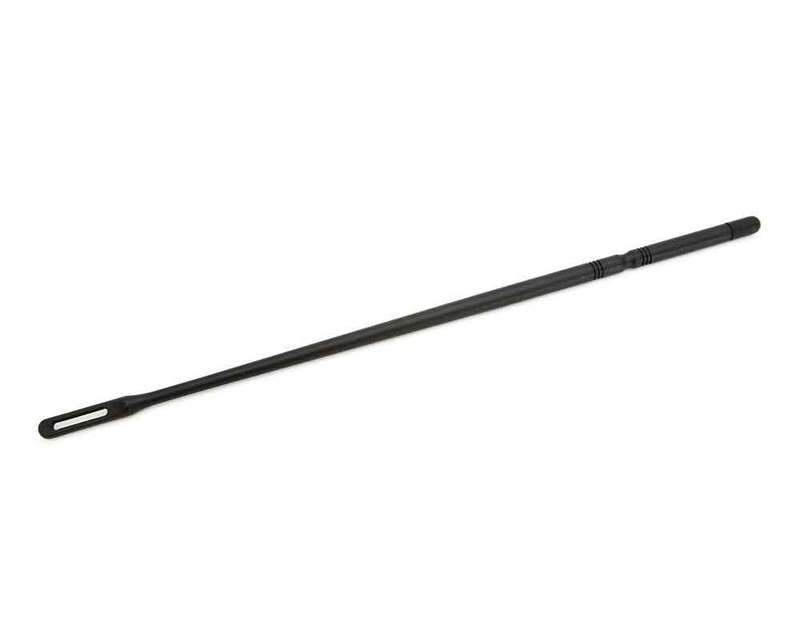
Yamaha Piccolo Cleaning Rod
After each use thread cloth through this metal rod and carefully insert into the body and head-joints of your piccolo to keep it clean and free of excess moisture.
Brand: Yamaha
Category: Arts & Entertainment > Hobbies & Creative Arts > Musical Instrument & Orchestra Accessories > Woodwind Instrument Accessories > Flute Accessories > Flute Care & Cleaning > Flute Cleaning Rods